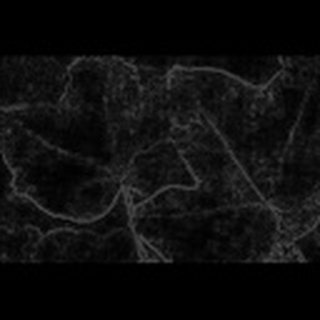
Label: cotton_target_spot